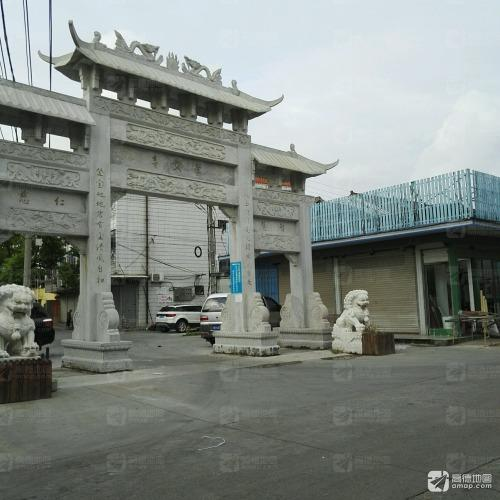
地标名称：孝女寺
所在城市：宁波市·余姚市